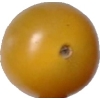
Label: tomato_cherry_yellow